Tenth Muse

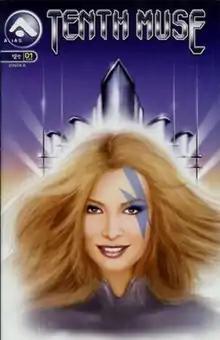
First issue of "Volume 2".

Tenth Muse (also 10th Muse) is an independent superhero comic book series about a modern-day daughter of the Greek god Zeus. It was created in 2000 by Darren G. Davis and originally written by Marv Wolfman.